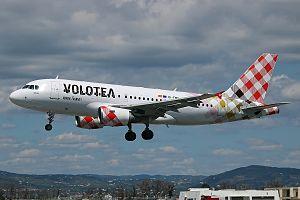
Volotea Airlines est une compagnie aérienne à bas prix espagnole fondée en 2012. Son siège social est situé à l'Aéroport des Asturies et sa principale base opérationnelle est située à l'aéroport de Nantes Atlantique. Volotea Airlines relie principalement des capitales régionales et des petites et moyennes villes en Europe. Carlos Muñoz et Lázaro Ros, les fondateurs de Volotea Airlines, sont aussi les fondateurs de Vueling Airlines. La France est le principal marché de Volotea, la compagnie y réalisant 45 % de son activité avec 14 appareils basés à Nantes, Bordeaux, Toulouse, Marseille, Strasbourg. Volotea est également l'une des compagnies les moins ponctuelles et fiables d'Europe, son taux de ponctualité s'élevant à 90,4% avec 0,17% de vols annulés. La compagnie espagnole emploie à ce jour plus de 1300 salariés dont près de 400 en France.